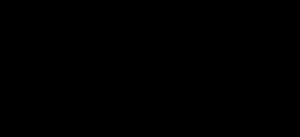
L'aïkido est un art martial japonais, fondé par Morihei Ueshiba ōsensei entre 1925 et 1969. L'aïkido a été officiellement reconnu par le gouvernement japonais en 1940 sous le nom d’aikibudō et sous le nom aikido en 1942 donné par la « Dai Nippon Butoku Kai », organisme gouvernemental visant à regrouper tous les arts martiaux japonais pendant la guerre. Il a été créé à partir de l'expérience que son fondateur avait de l'enseignement des koryu, essentiellement l'aikijutsu de l'école daitō ryū et le kenjutsu. L'aïkido est né de la rencontre entre ces techniques de combat et une réflexion métaphysique de Morihei Ueshiba sur le sens de la pratique martiale à l'ère moderne.
Tori et uke sont les deux rôles dans l'entraînement avec son partenaire dans les arts martiaux japonais. Tori est « celui qui exécute l'exercice », « qui fait l’action » et uke est « celui qui subit l'exercice ».
La technique fondamentale ikkyō — littéralement « premier principe » — est une clef de bras ou levier articulaire permettant d'amener uke au sol en contrôlant le poignet et en faisant faire un arc de cercle au coude en direction de la tête. Tout le mouvement du corps de tori est identique à celui d'une coupe au sabre.